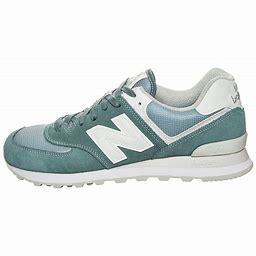
Brand: New
Model: Balance ML574